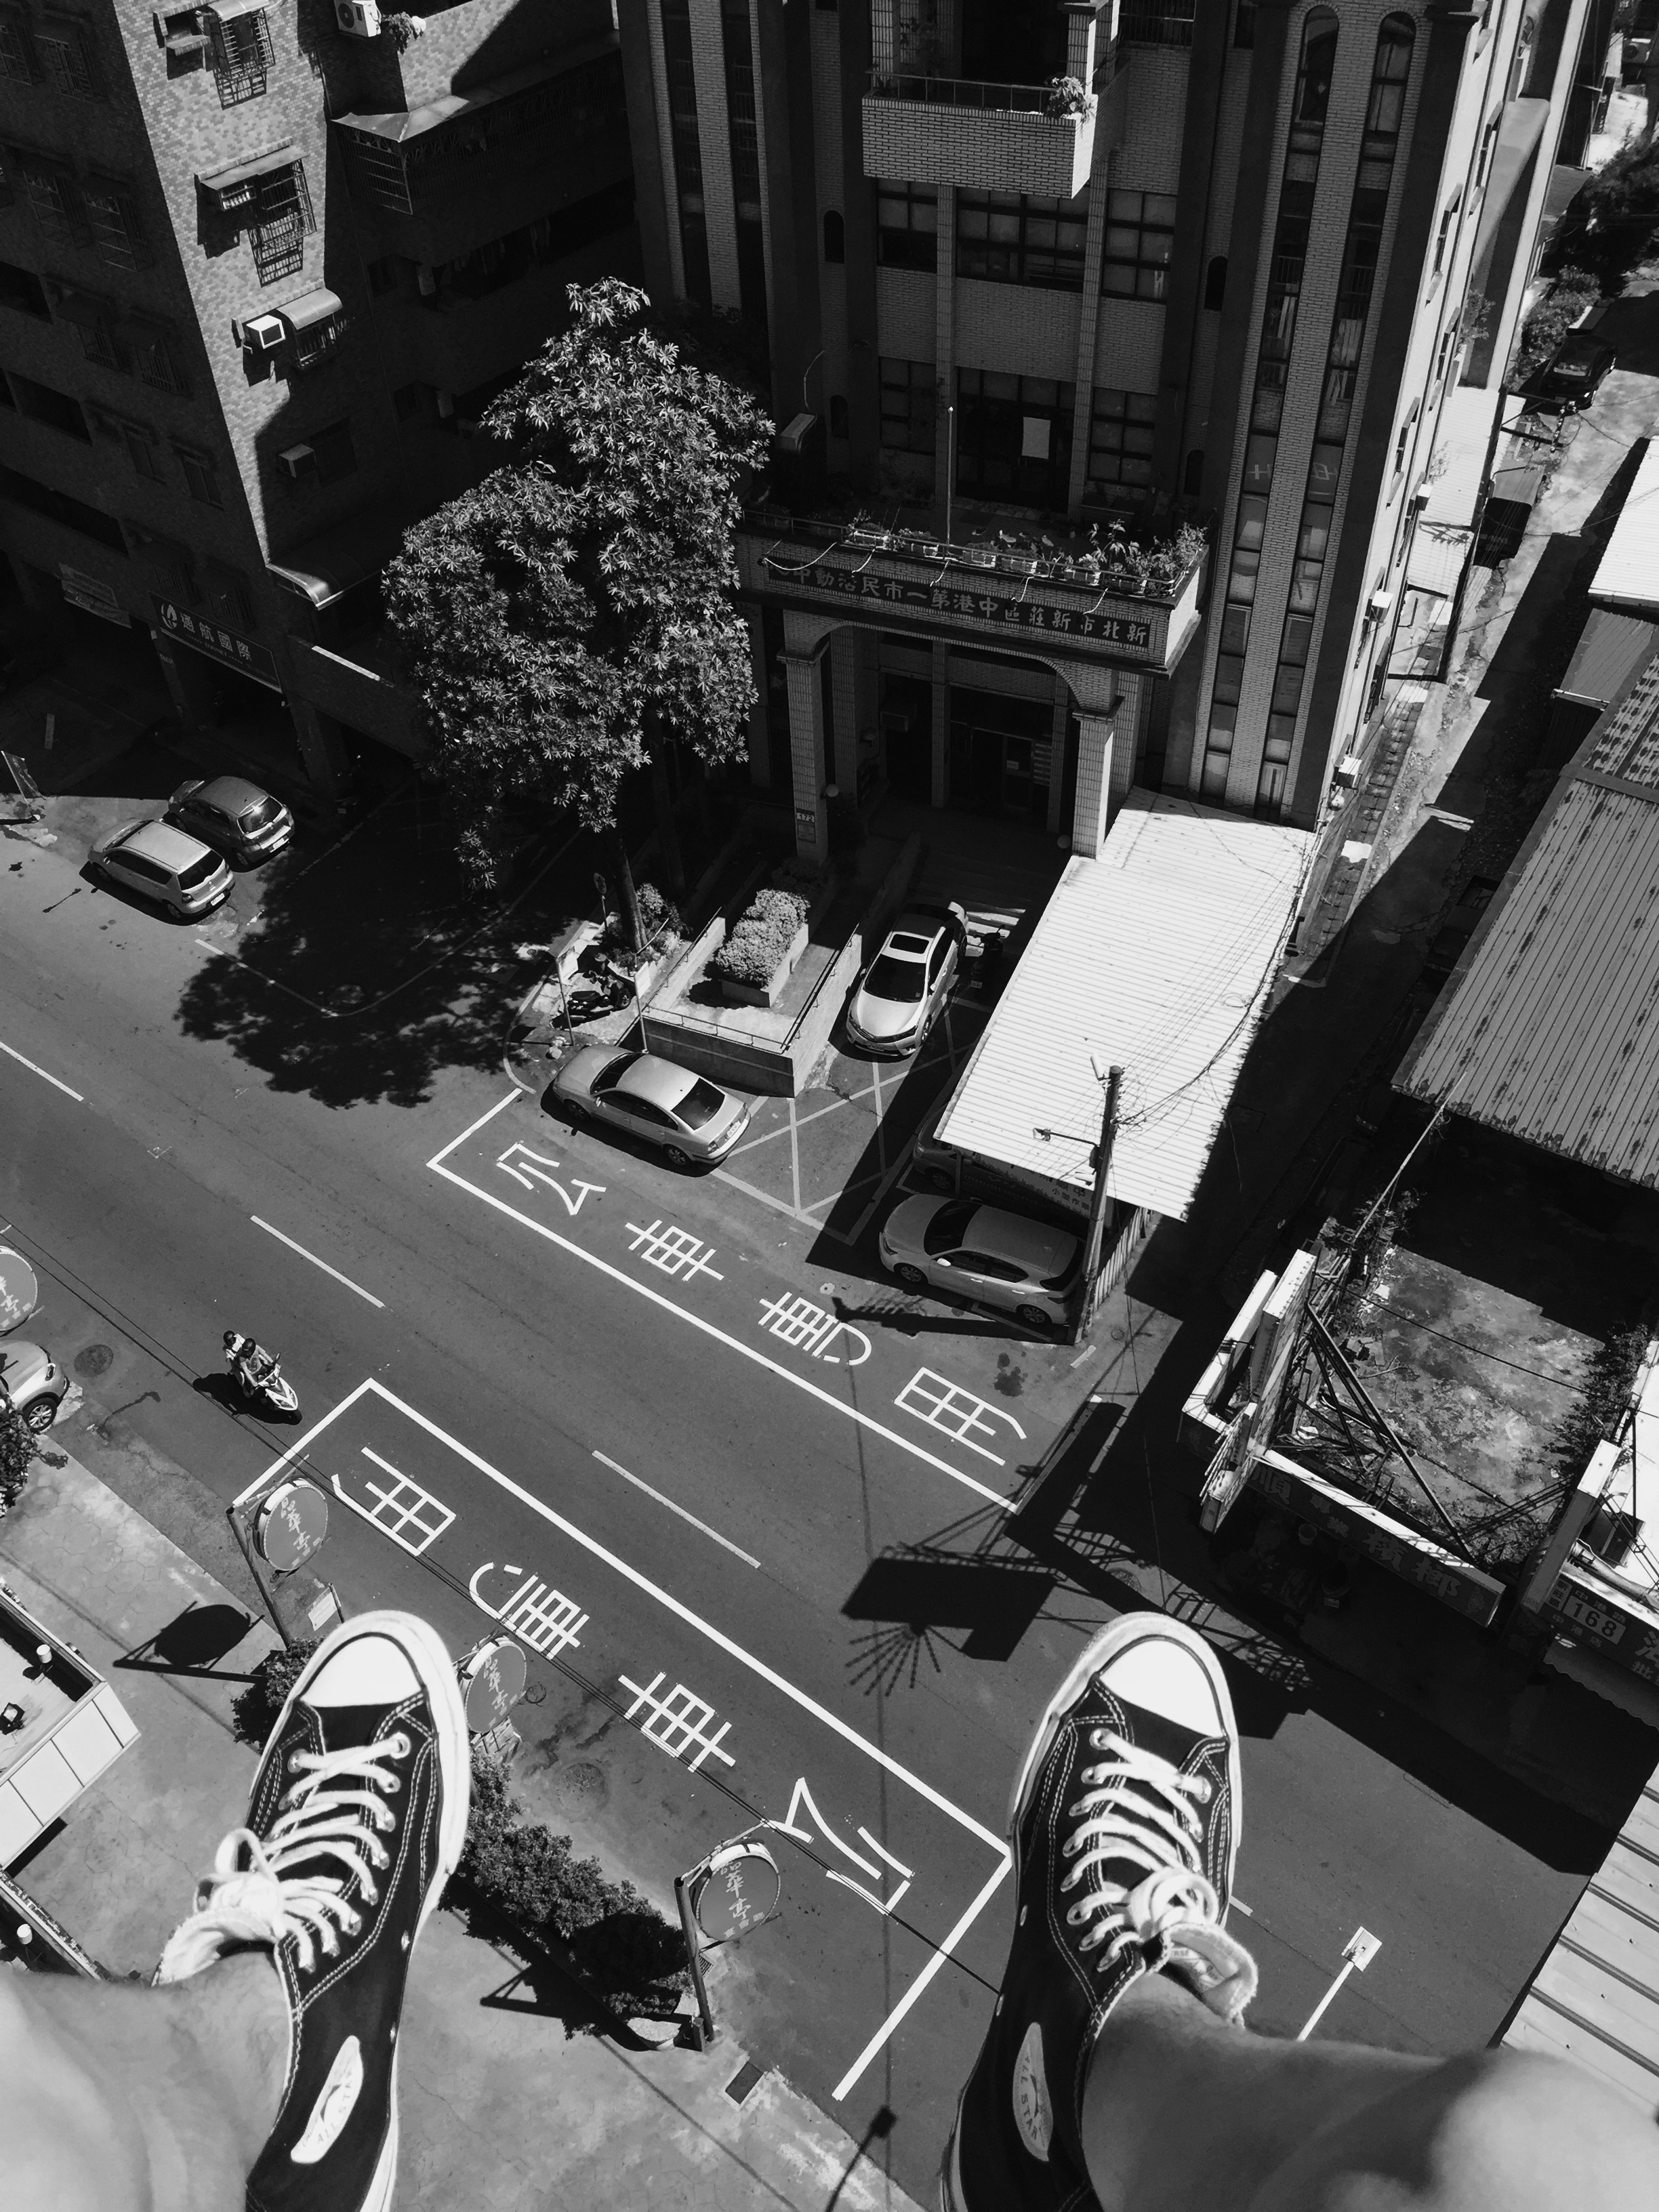
black and white, road, white, street, photography, feet, perspective, building, black, monochrome, shoes, design, cars, sneakers, footwear, photograph, image, shape, metropolis, monochrome photography, film noir